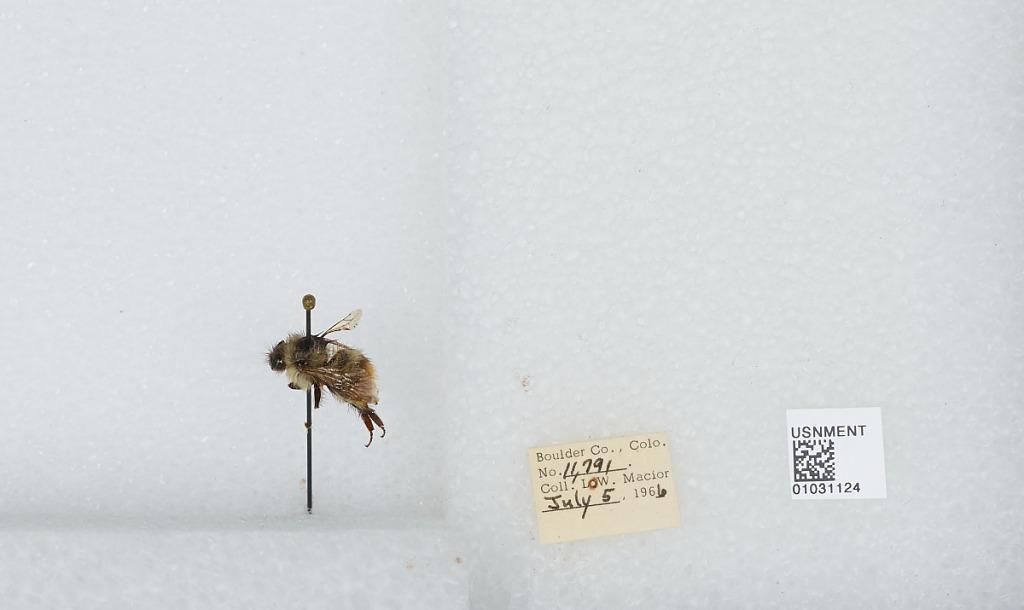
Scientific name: Bombus (Pyrobombus) mixtus Cresson
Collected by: L. Macior
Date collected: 1966-7-5
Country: United States
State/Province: Colorado
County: Boulder
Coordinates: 40.015, -105.27